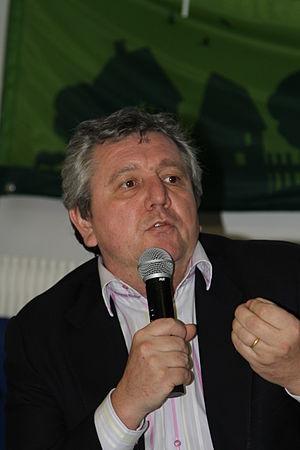
Guy Hascouët lors d'un meeting Europe Ecologie à Brest